Windscreen wiper

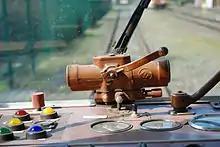
Pneumatic motor drive on a railroad locomotive windscreen wiper. The lever on the motor operates a valve to supply pressurized air.

Wipers may be powered by a variety of means, although most in use today are powered by an electric motor through a series of mechanical components, typically two 4-bar linkages in series or parallel.